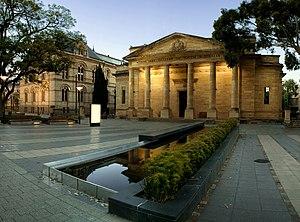
L’architecture australienne, au moins au début de l'histoire du pays, fut influencée par les architectures anglaise et américaine. Au mieux, les architectes australiens cherchaient à être les premiers à importer les nouveaux styles et essayaient de leur donner des caractères locaux. L'architecture australienne contemporaine post-seconde Guerre mondiale reflète le multiculturalisme de la société australienne et lui donne une identité émergente multifactorielle.